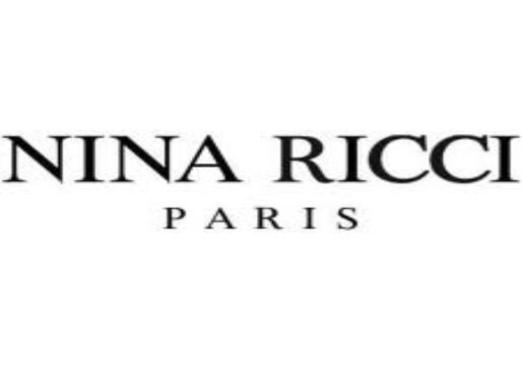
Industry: Clothes